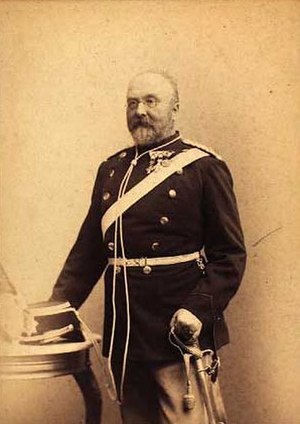
Johan Georg Frederik Colding
Johan Georg Frederik Colding var en dansk officer og politiker, far til Aage Colding.